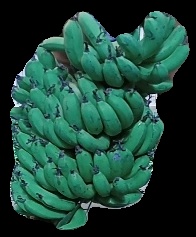
Variety: pachbale
Grade: grade3